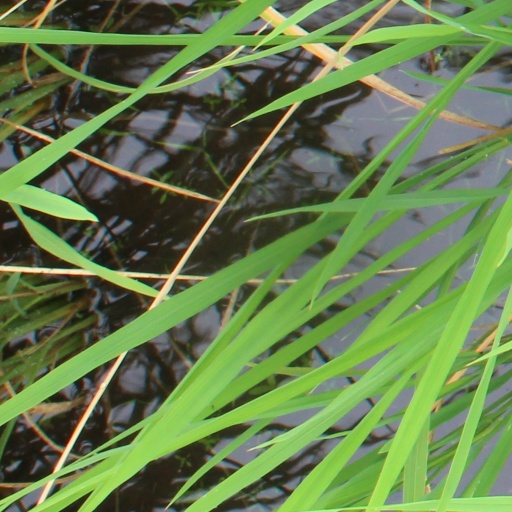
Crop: rice